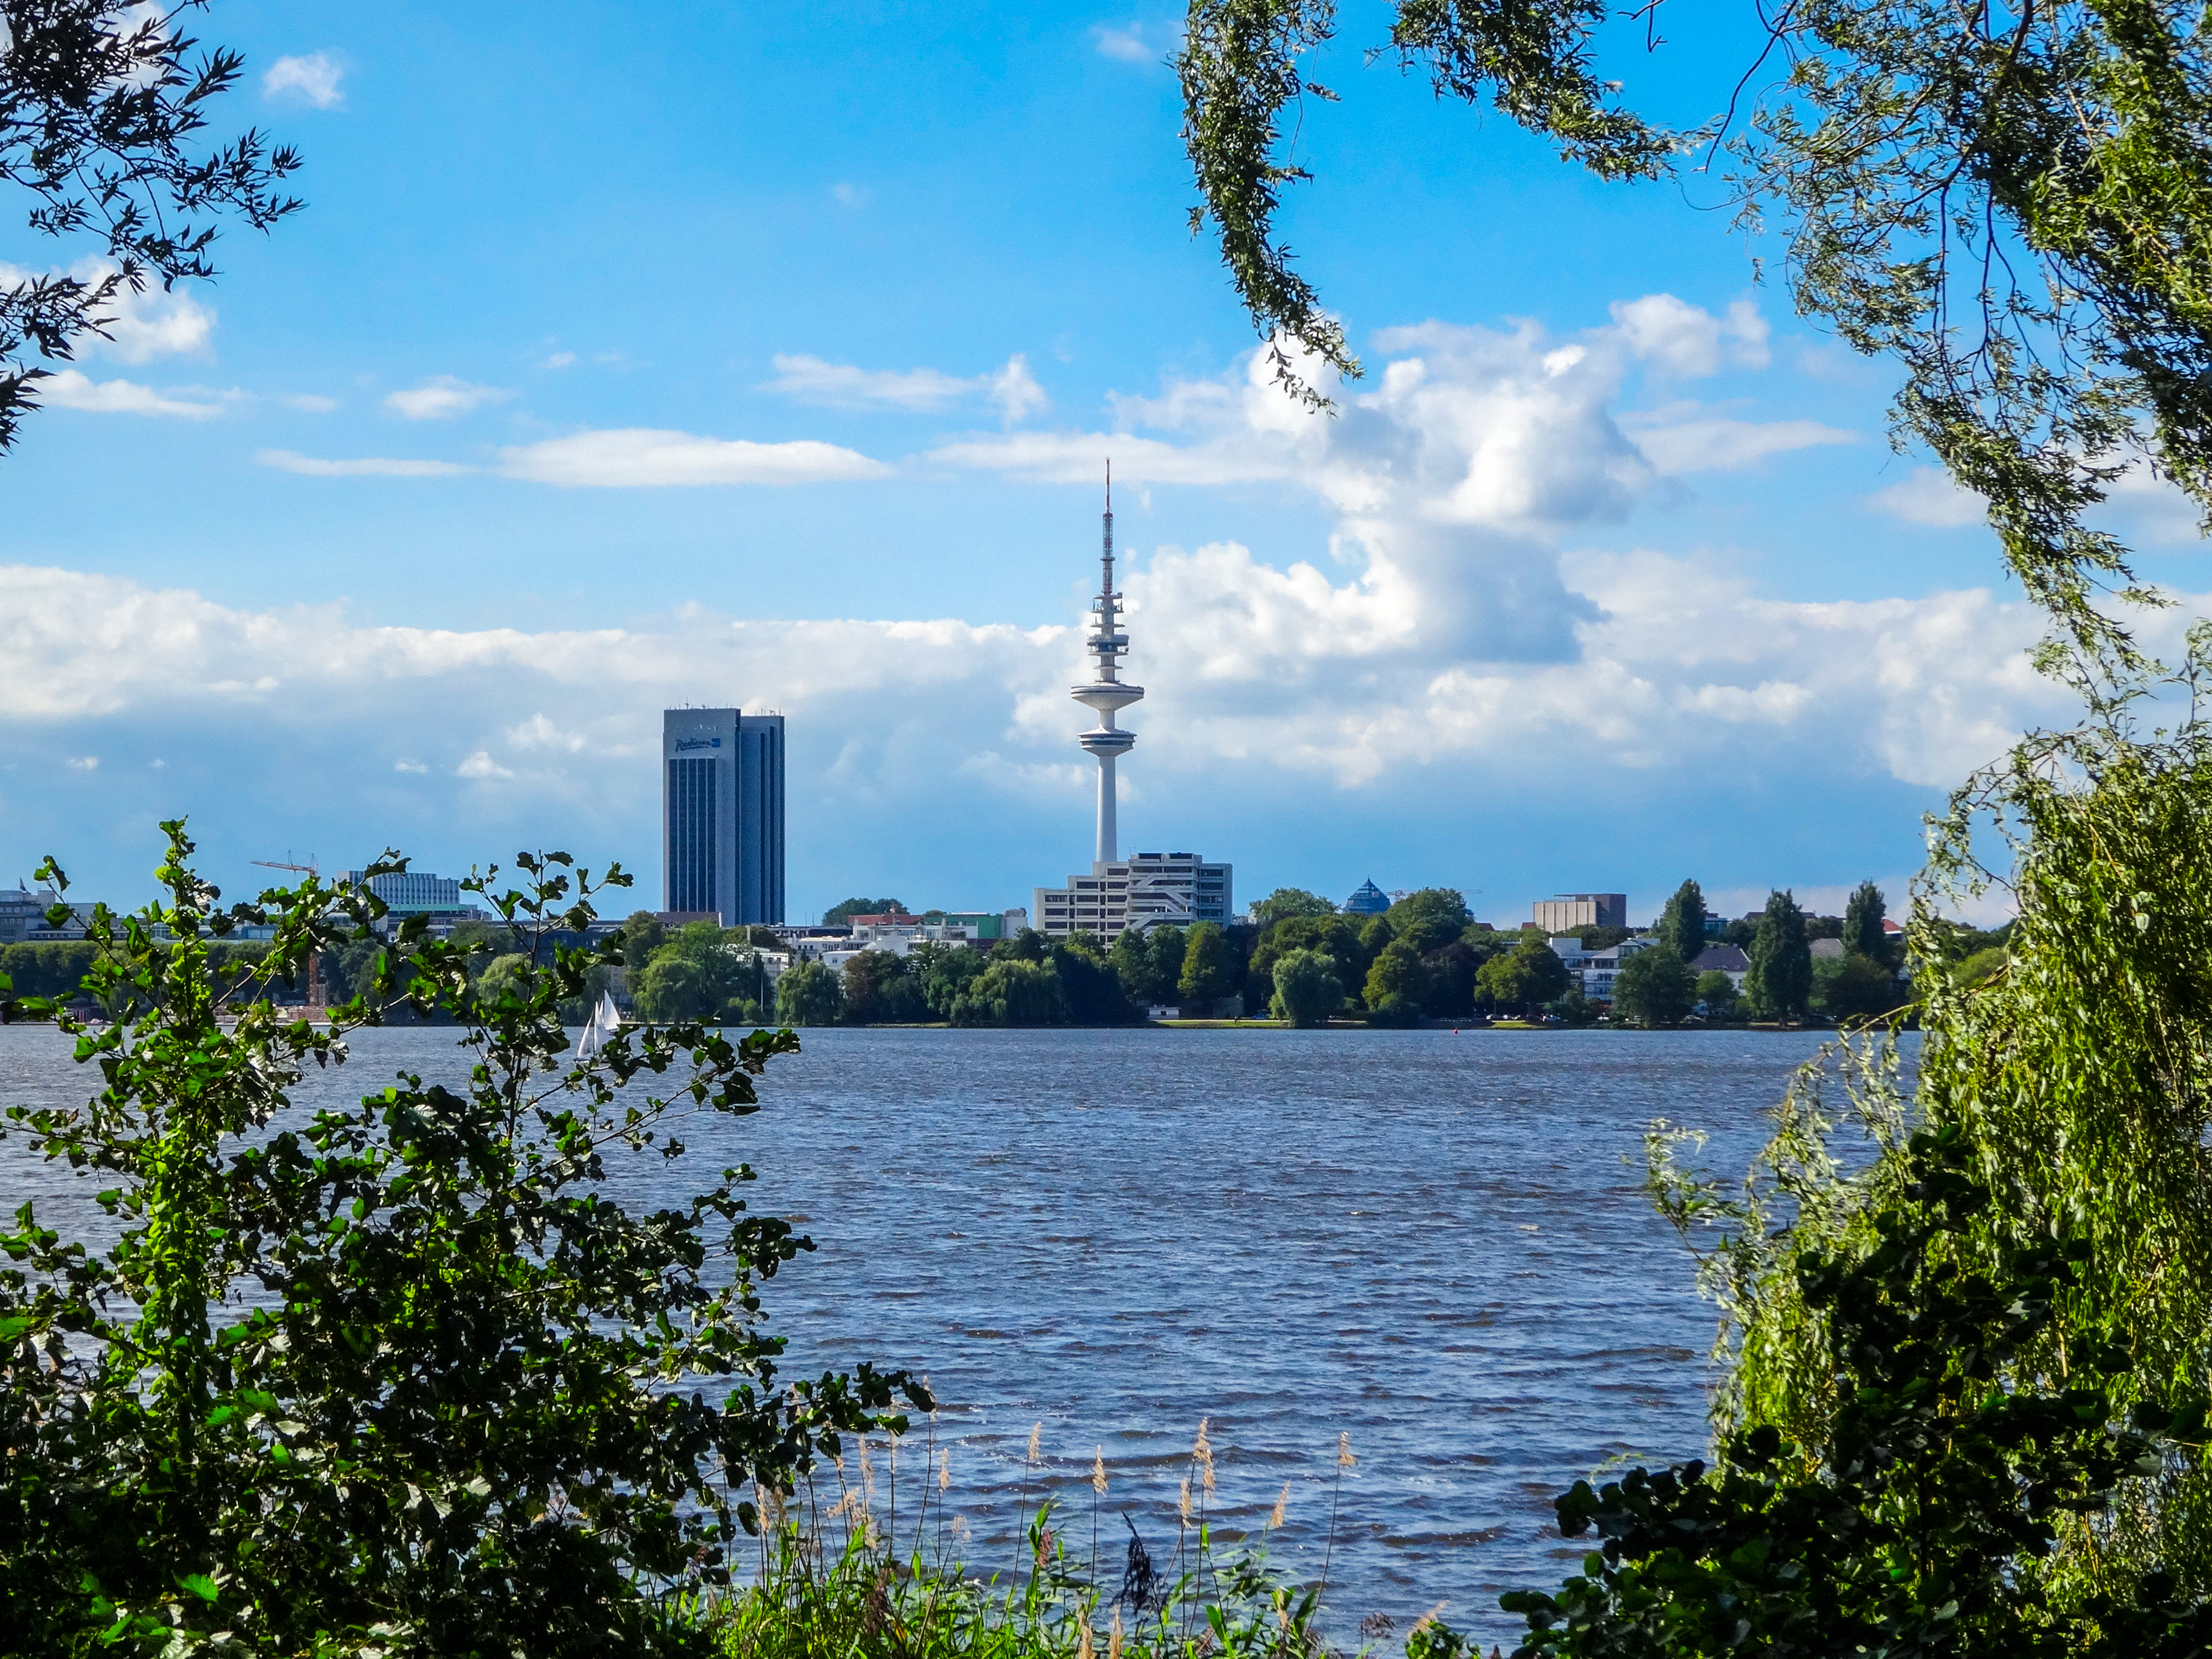
hamburg, aussenalster, alster, sky, clouds, cityscape, germany, city, building, architecture, skyscraper, water, trees, heinrich hertz tower, heinrich hertz turm, cloud, plant, water resources, blue, leaf, azure, botany, natural environment, natural landscape, body of water, vegetation, sunlight, cumulus, biome, lake, tower block, bank, woody plant, grass, morning, landscape, real estate, tree, horizon, waterway, calm, reservoir, reflection, spring, wilderness, tower, meteorological phenomenon, condominium, pole, skyline, lake district, public utility, downtown, forest, electricity, loch, tourism, crane, river, tropics